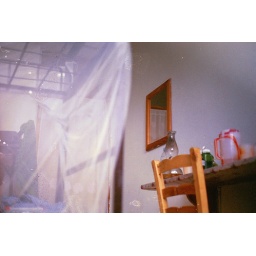
one view of my bed in the APF house